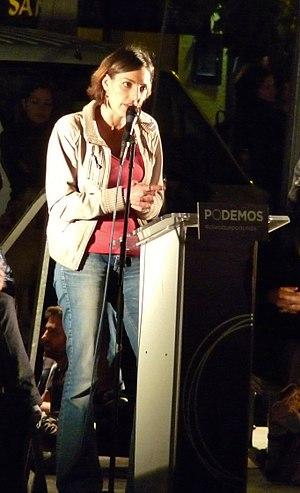
Lola Sánchez Caldentey, née le 17 mars 1978 à Valence, une femme politique espagnole membre de Podemos.